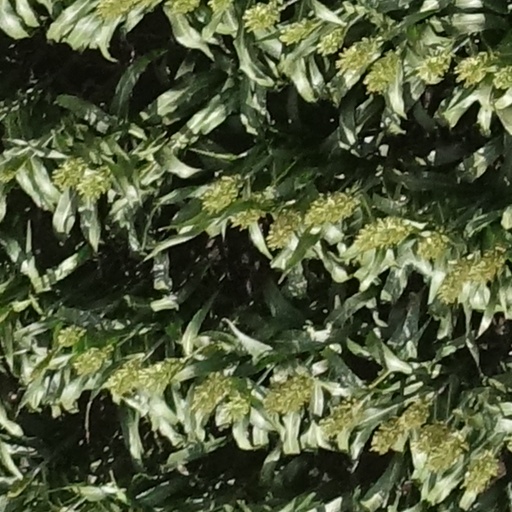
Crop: sorghum